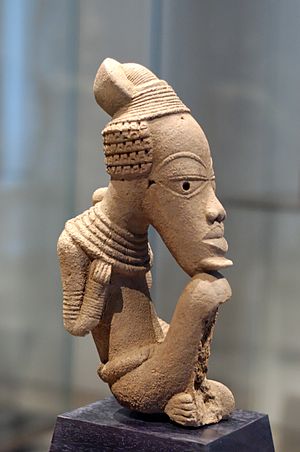
Nigeria / Historie / Forhistorie
Terrakottaskulptur fra nok-kulturen
Nigeria, officielt Forbundsrepublikken Nigeria, er et land i Afrika. Landets præsident er Muhammadu Buhari, som har haft posten siden Præsident- og parlamentsvalget i Nigeria i 2015. Dets største by er Lagos.